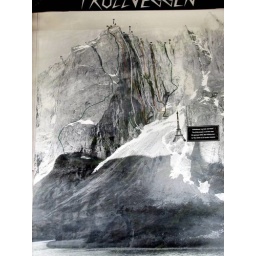
Trollveggen highest vertical mountain wall in Europe